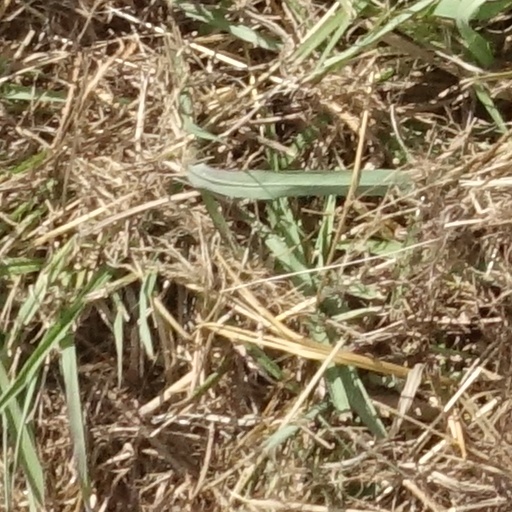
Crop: sorghum